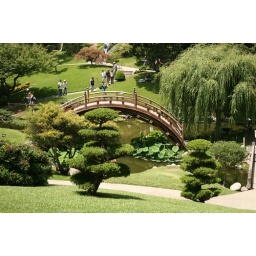
This is the wooden bridge in the Japanese Garden. Reminds me of the ending scene in Memoirs of a Geisha for some reason.